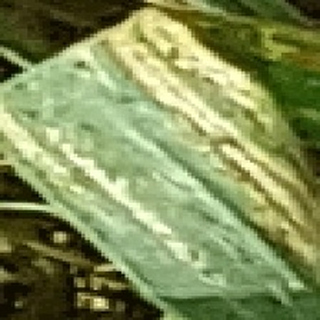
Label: wheat_yellow_rust